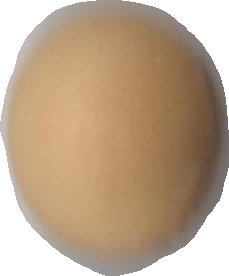
Variety: Grobogan